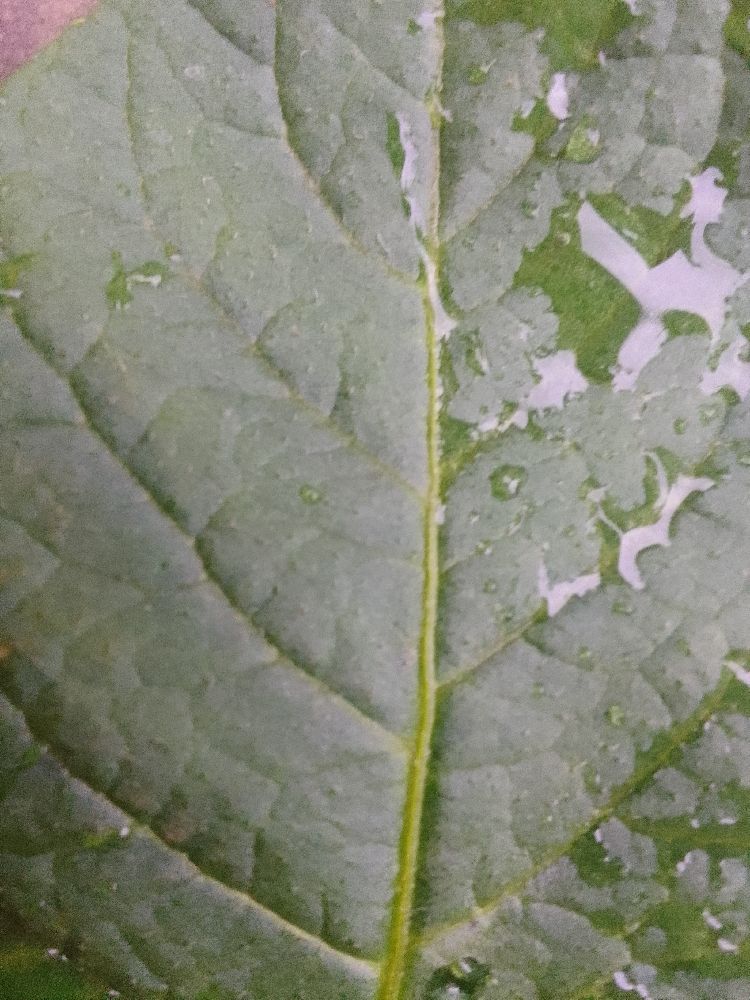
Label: Healthy